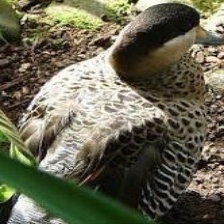
Species: PUNA TEAL
Scientific name: ANAS PUNA
ImageNet parent category: drake